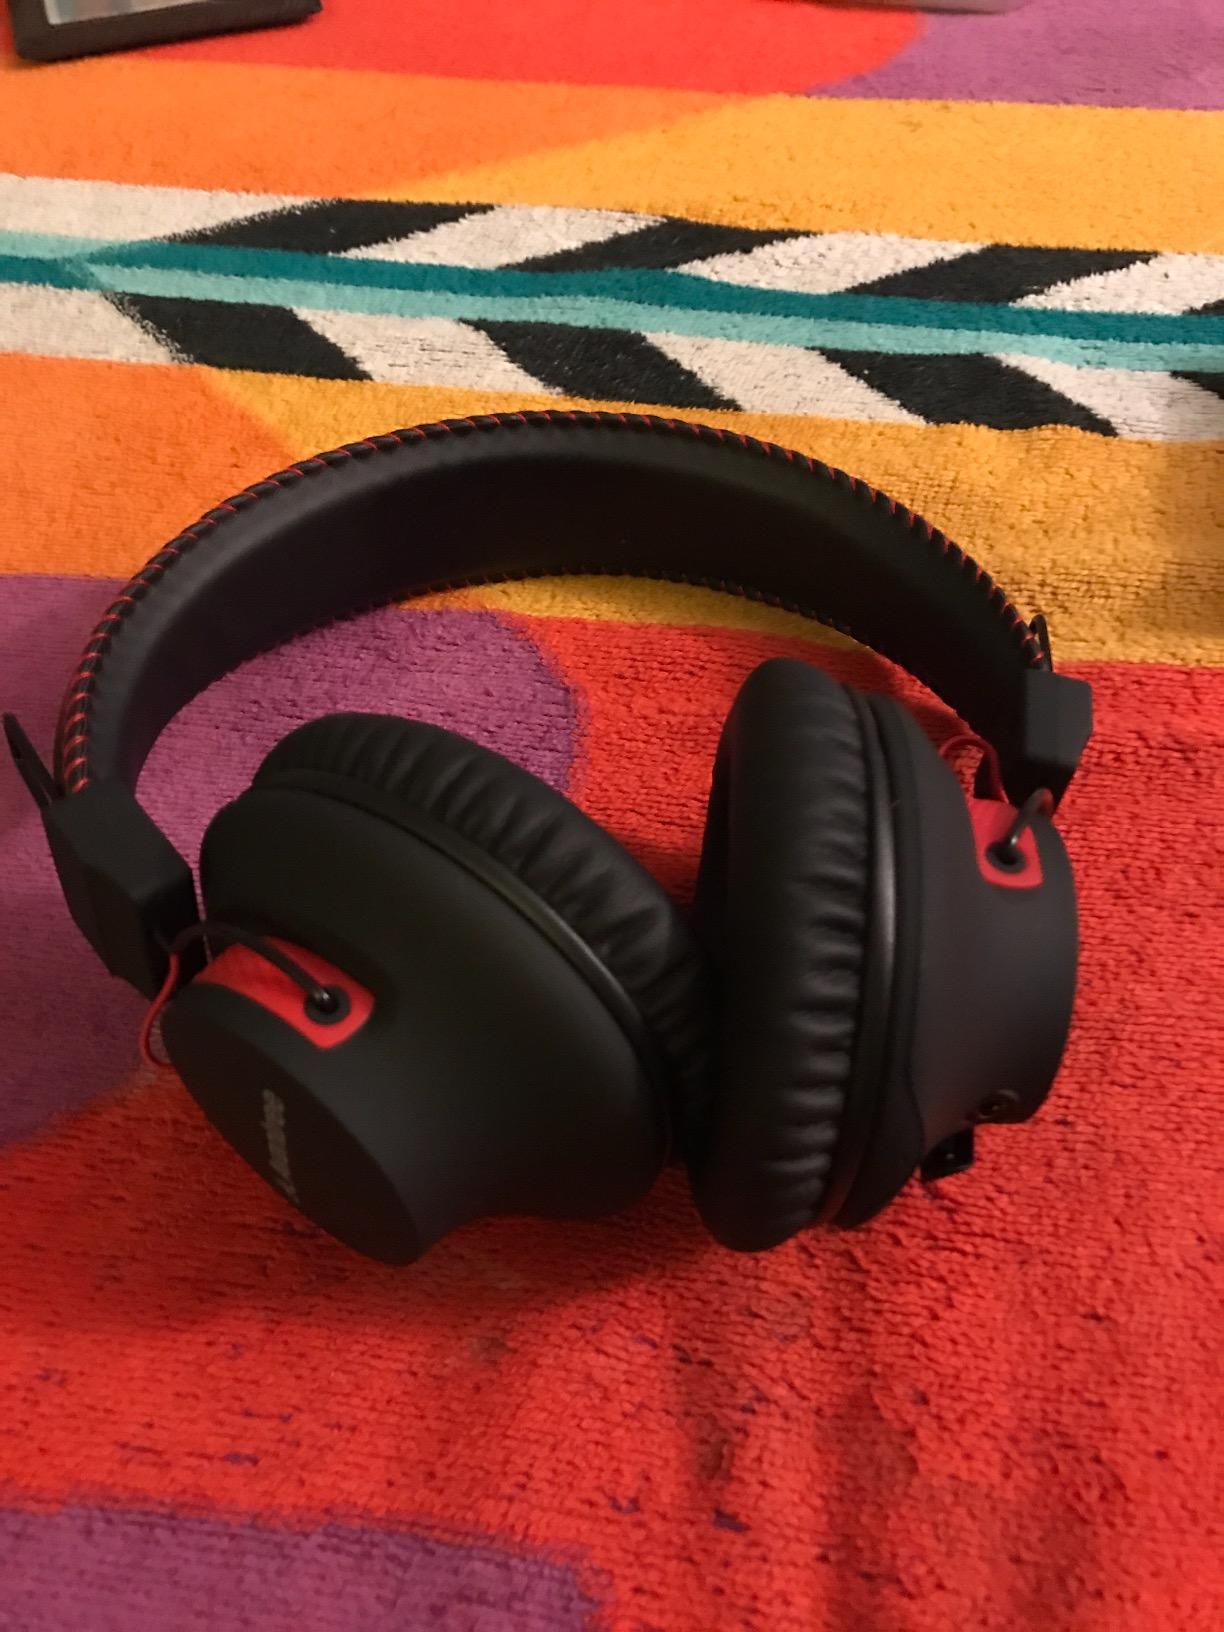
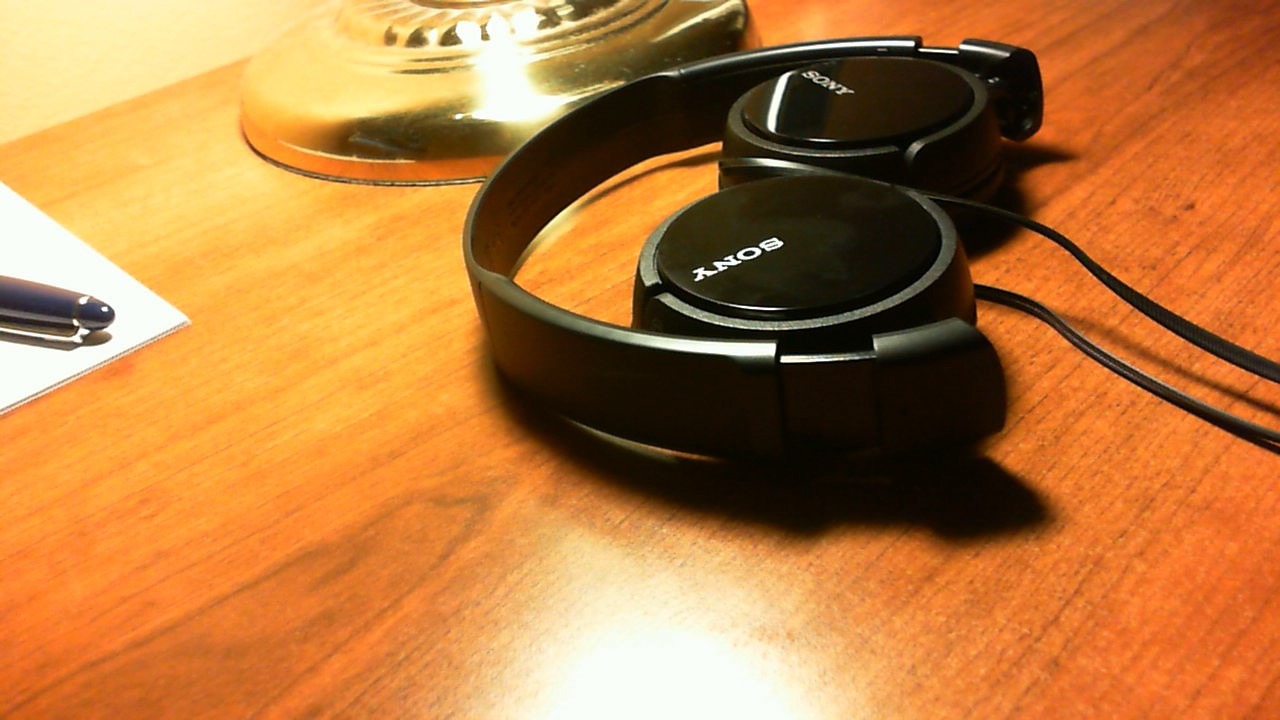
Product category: headphones
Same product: no